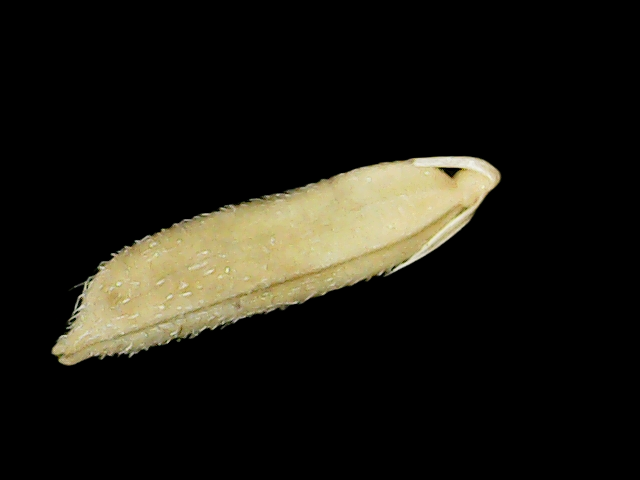
Rice variety: Binadhan19